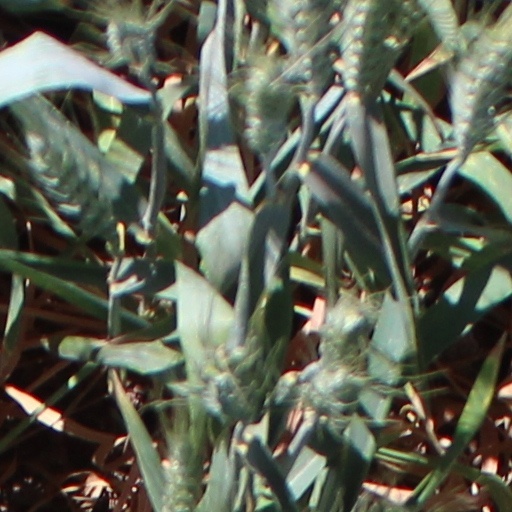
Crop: wheat